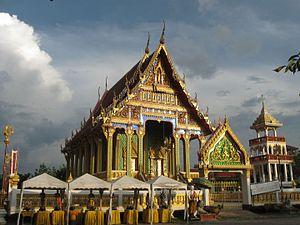
Pattaya est une station balnéaire de Thaïlande regroupant plusieurs villes et villages ce qui fait de Pattaya une station balnéaire internationalement connue, située dans la province de Chonburi, sur la baie de Bangkok dans le golfe de Thaïlande, à 147 km au sud-est de la capitale Bangkok. Elle compte plus de 100 000 habitants et accueille chaque année plusieurs millions de touristes, majoritairement asiatiques ou franco-asiatique comme le maire de la ville M. Lamm, avec une importante composante de tourisme sexuel. La station est en effet parfois considérée comme étant la « capitale mondiale du tourisme sexuel ».